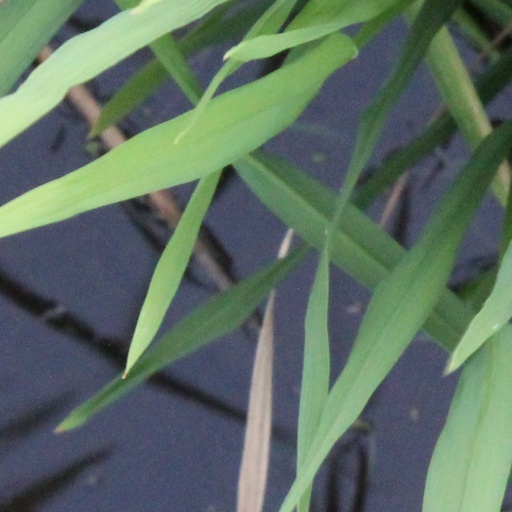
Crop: rice